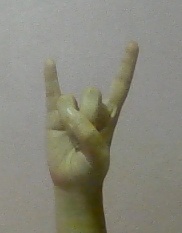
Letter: la